Salem Al Fakir

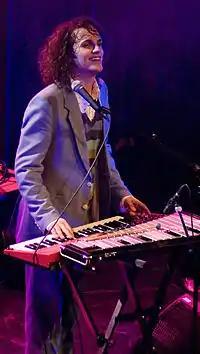
Al Fakir performing in 2007

He took part in Melodifestivalen 2010, the Swedish national selection for the Eurovision Song Contest 2010, with "Keep On Walking" and finished in second place.